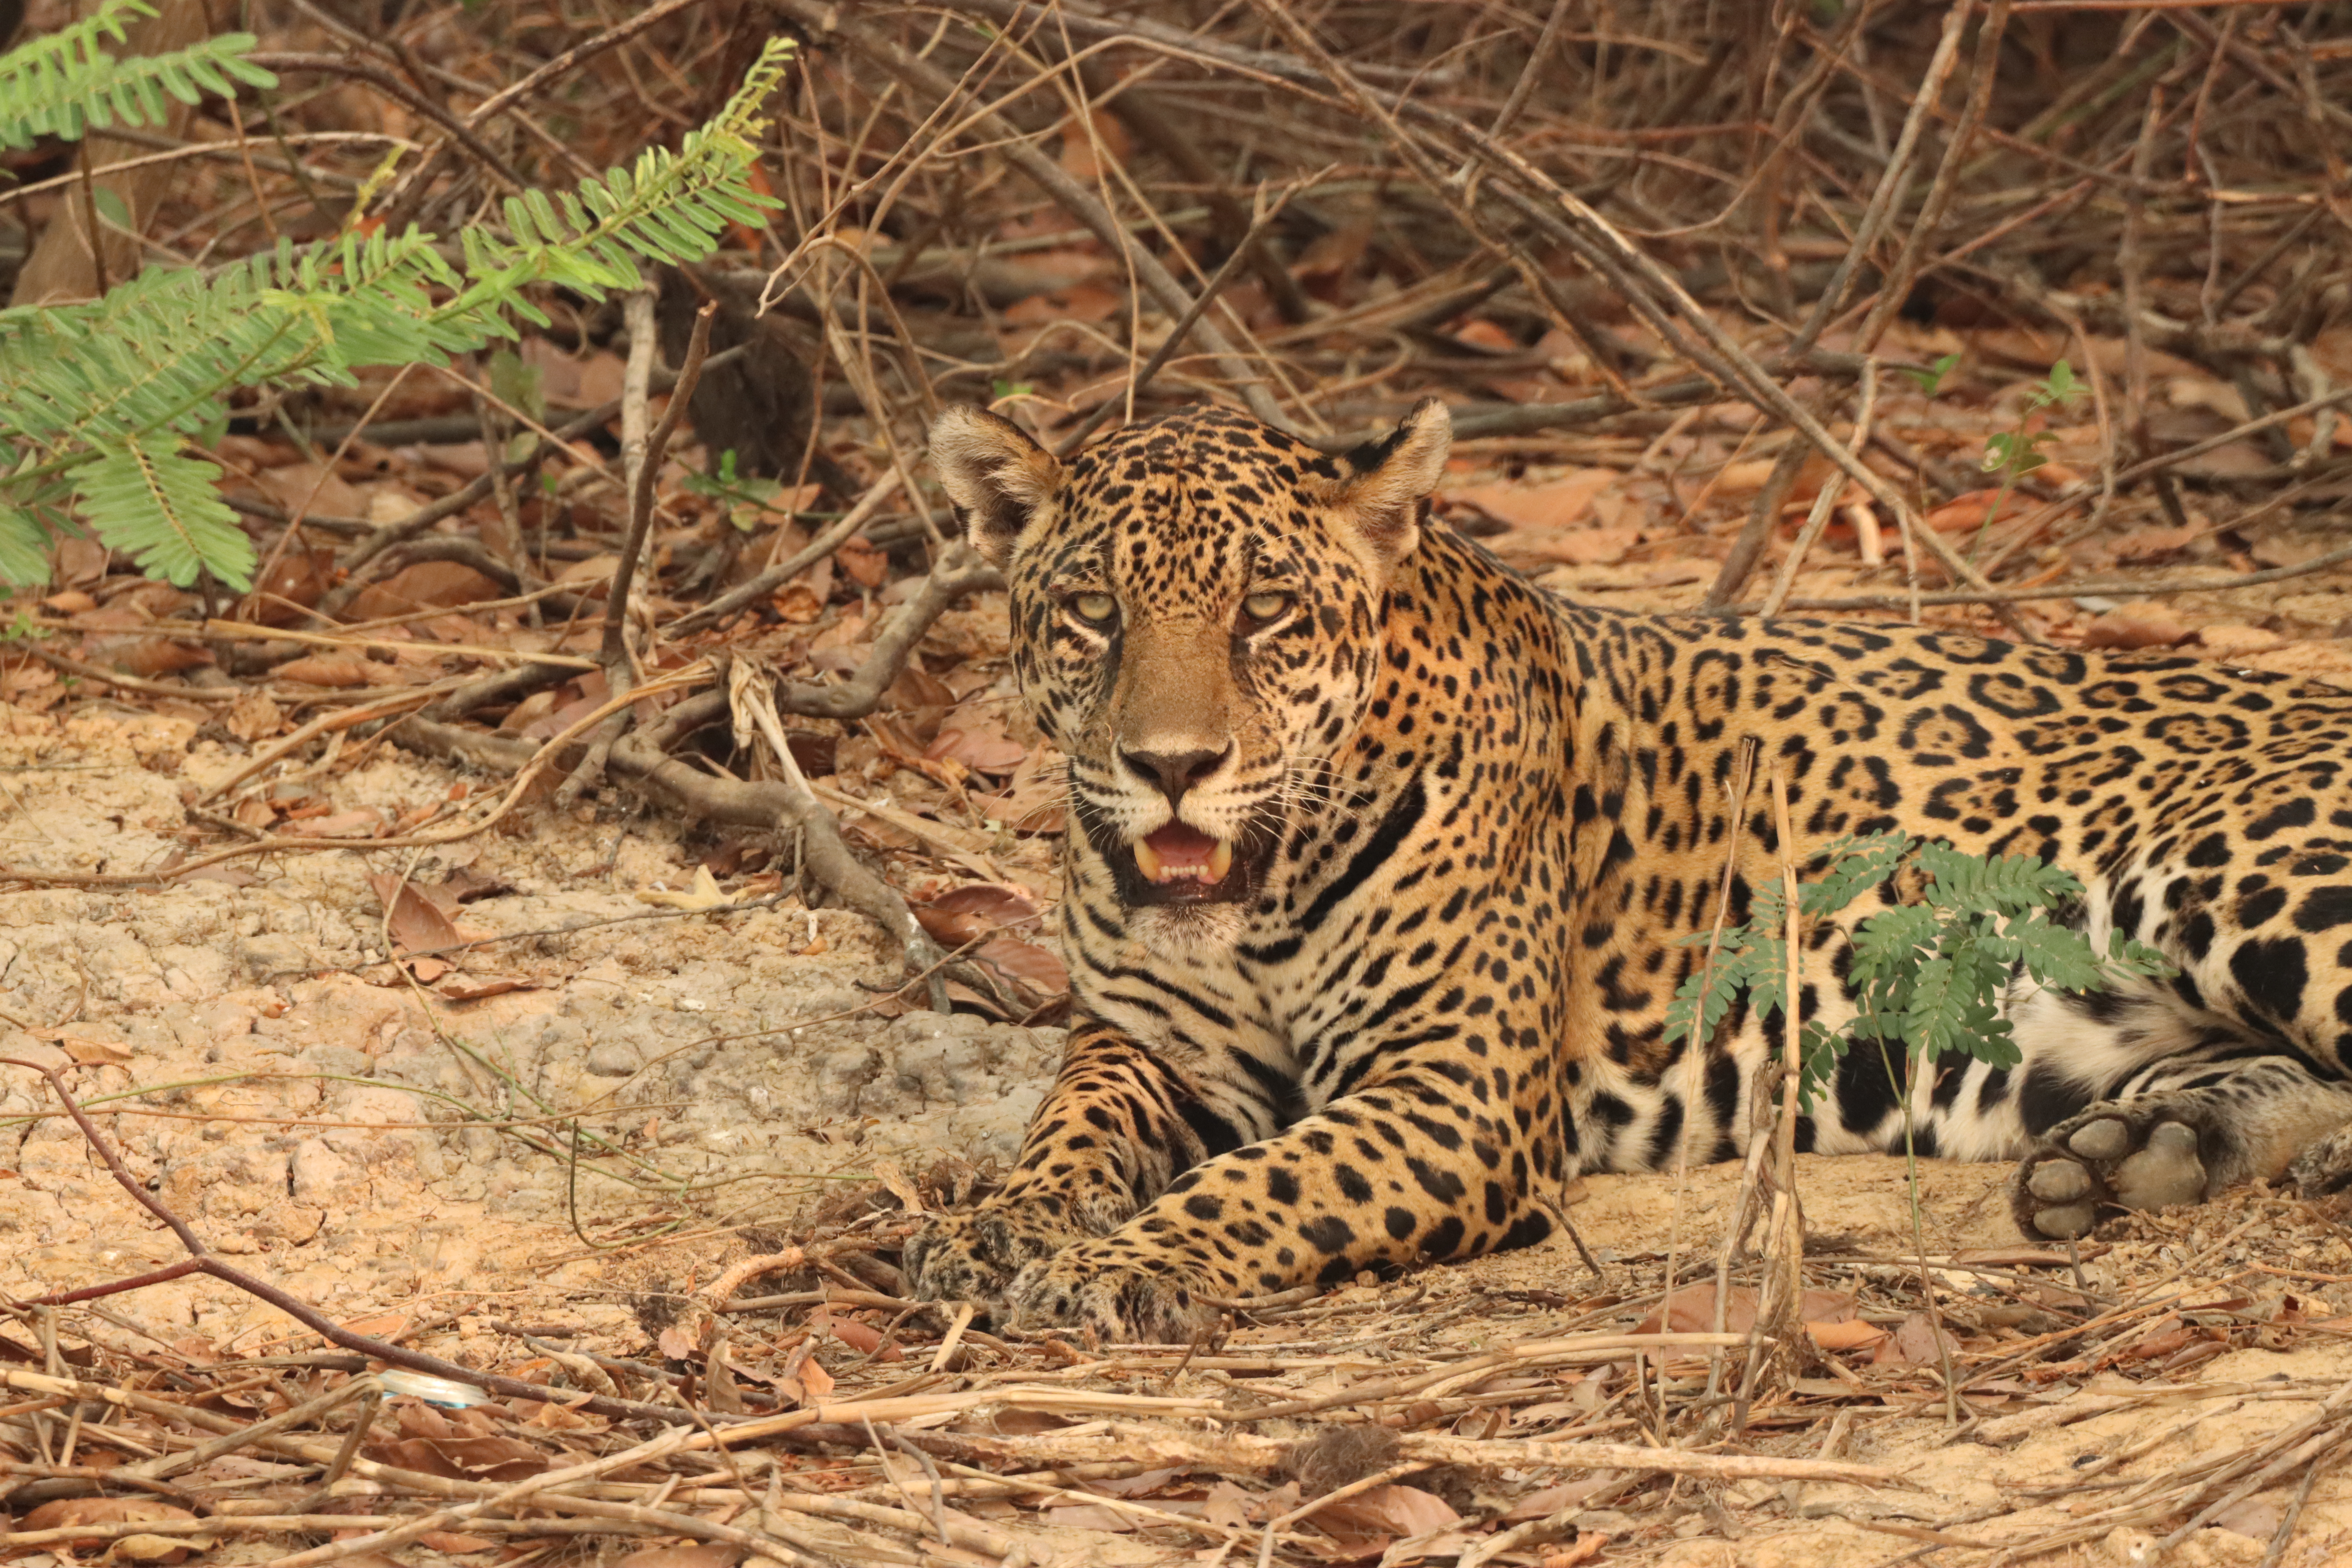
Jaguar: Pyte